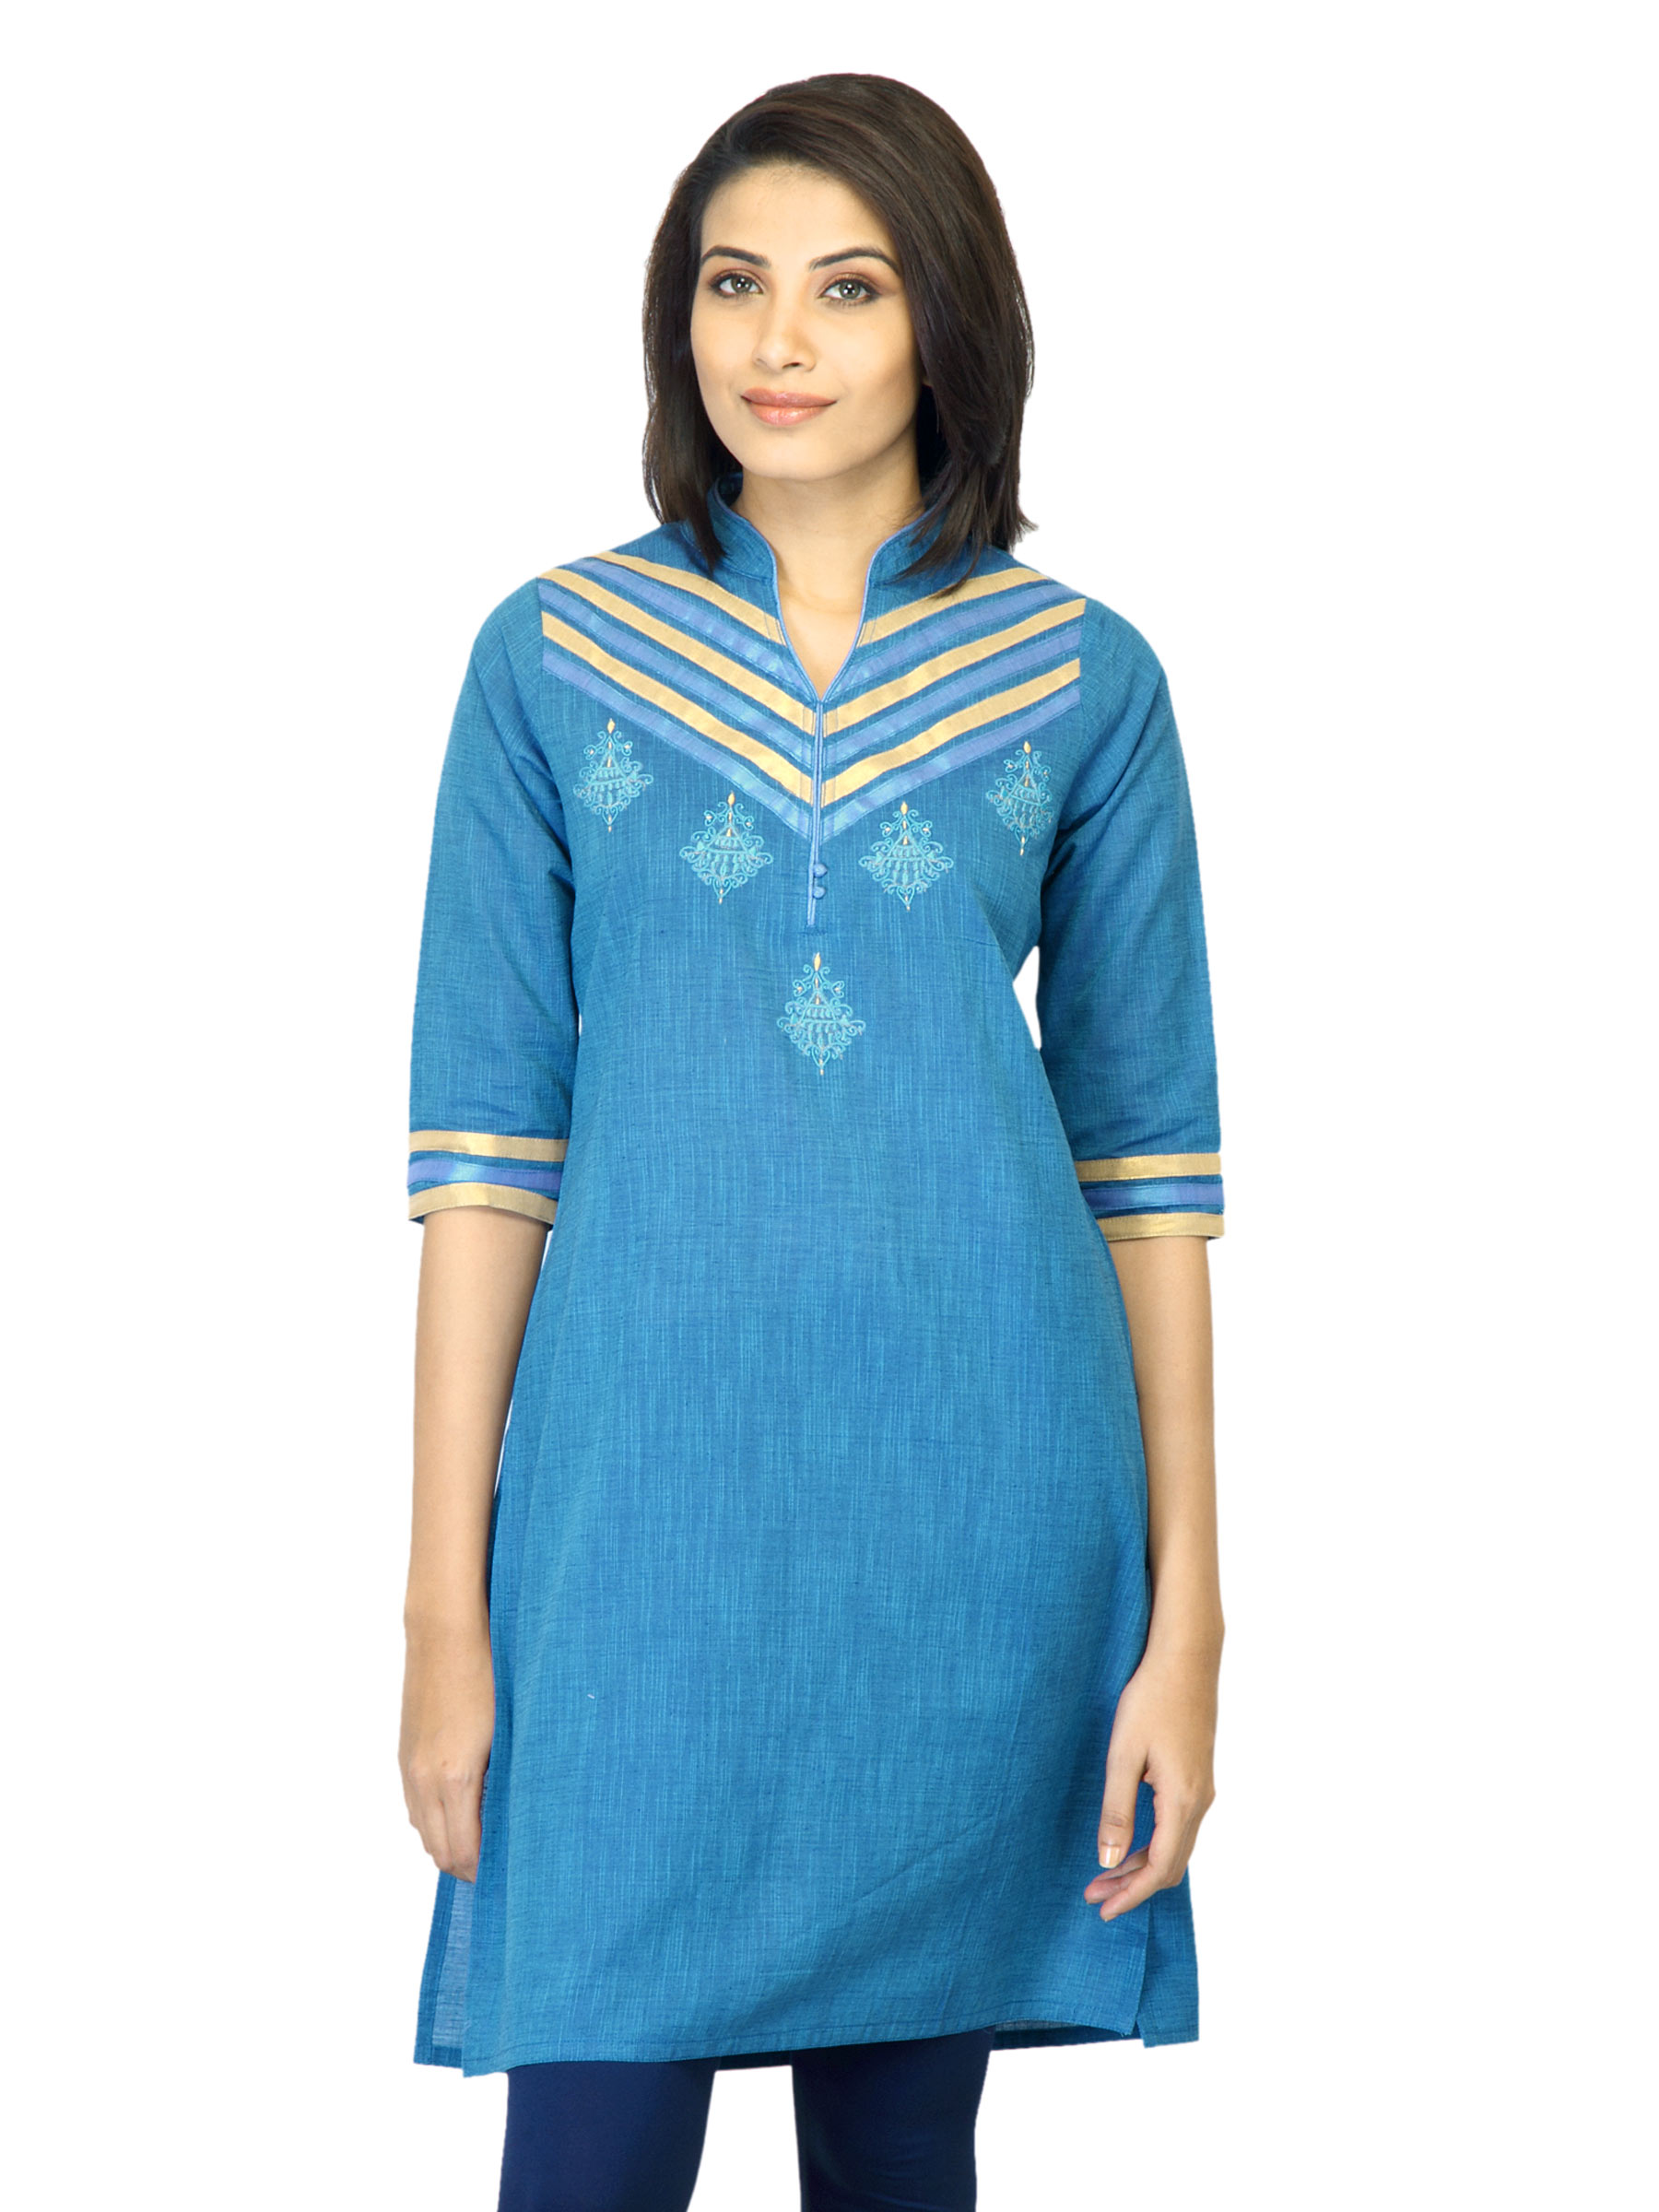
Mother Earth Women Blue Kurta
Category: Apparel / Topwear / Kurtas
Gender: Women
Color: Blue
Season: Fall 2011
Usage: Ethnic